CN Tower

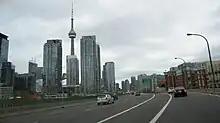
Looking east at CN Tower from Gardiner Expressway in 2010

The CN Tower consists of several substructures. The main portion of the tower is a hollow concrete hexagonal pillar containing the stairwells and power and plumbing connections. The tower's six elevators are located in the three inverted angles created by the Tower's hexagonal shape (two elevators per angle). Each of the three elevator shafts is lined with glass, allowing for views of the city as the glass-windowed elevators make their way through the tower. The stairwell was originally located in one of these angles (the one facing north), but was moved into the central hollow of the tower; the tower's new fifth and sixth elevators were placed in the hexagonal angle that once contained the stairwell. On top of the main concrete portion of the tower is a tall metal broadcast antenna, carrying television and radio signals. There are three visitor areas: